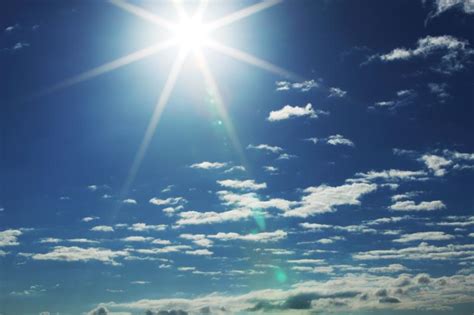
Weather: sun or clear